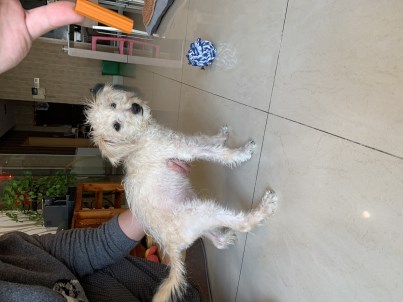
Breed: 2342-n000102-miniature_schnauzer